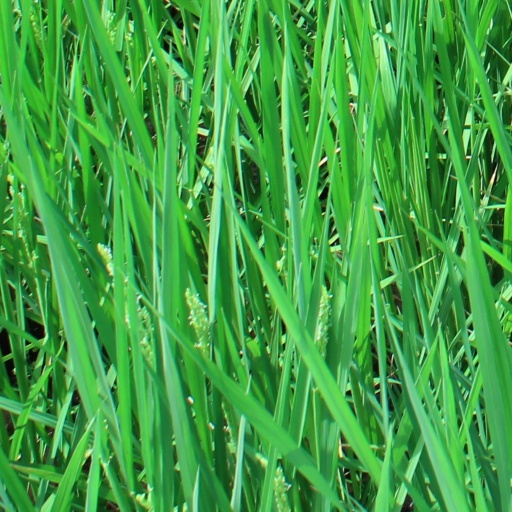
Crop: rice